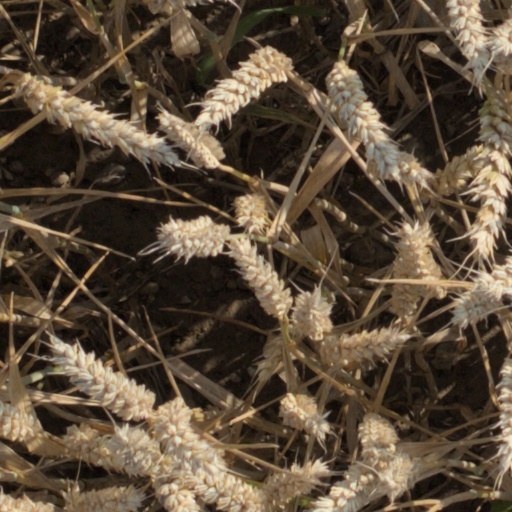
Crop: wheat